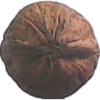
Label: walnut